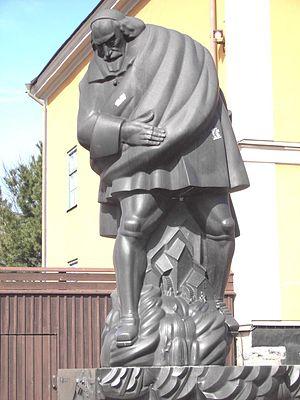
Le fer Oreground est une qualité d'acier naturel considérée comme la meilleure disponible au XVIIIᵉ siècle en Angleterre. Le terme dérive du nom de la petite ville suédoise de Öregrund. Cet acier est obtenu à partir du minerai local, affiné par la méthode wallonne.
L'histoire des Wallons de Suède est initiée par Guillaume de Bèche et Louis De Geer, connu comme le « père de l’industrie suédoise » du fer. Cinq à dix mille Wallons émigrèrent alors en Suède, travaillant principalement dans l'industrie de l'acier. Dans les années 1920, ils sont proposés comme modèle mythique aux travailleurs suédois par les syndicalistes.
Par histoire de la Wallonie, on entend ici l'histoire des territoires relevant de la Région Wallonne telle que définie par la Constitution belge.